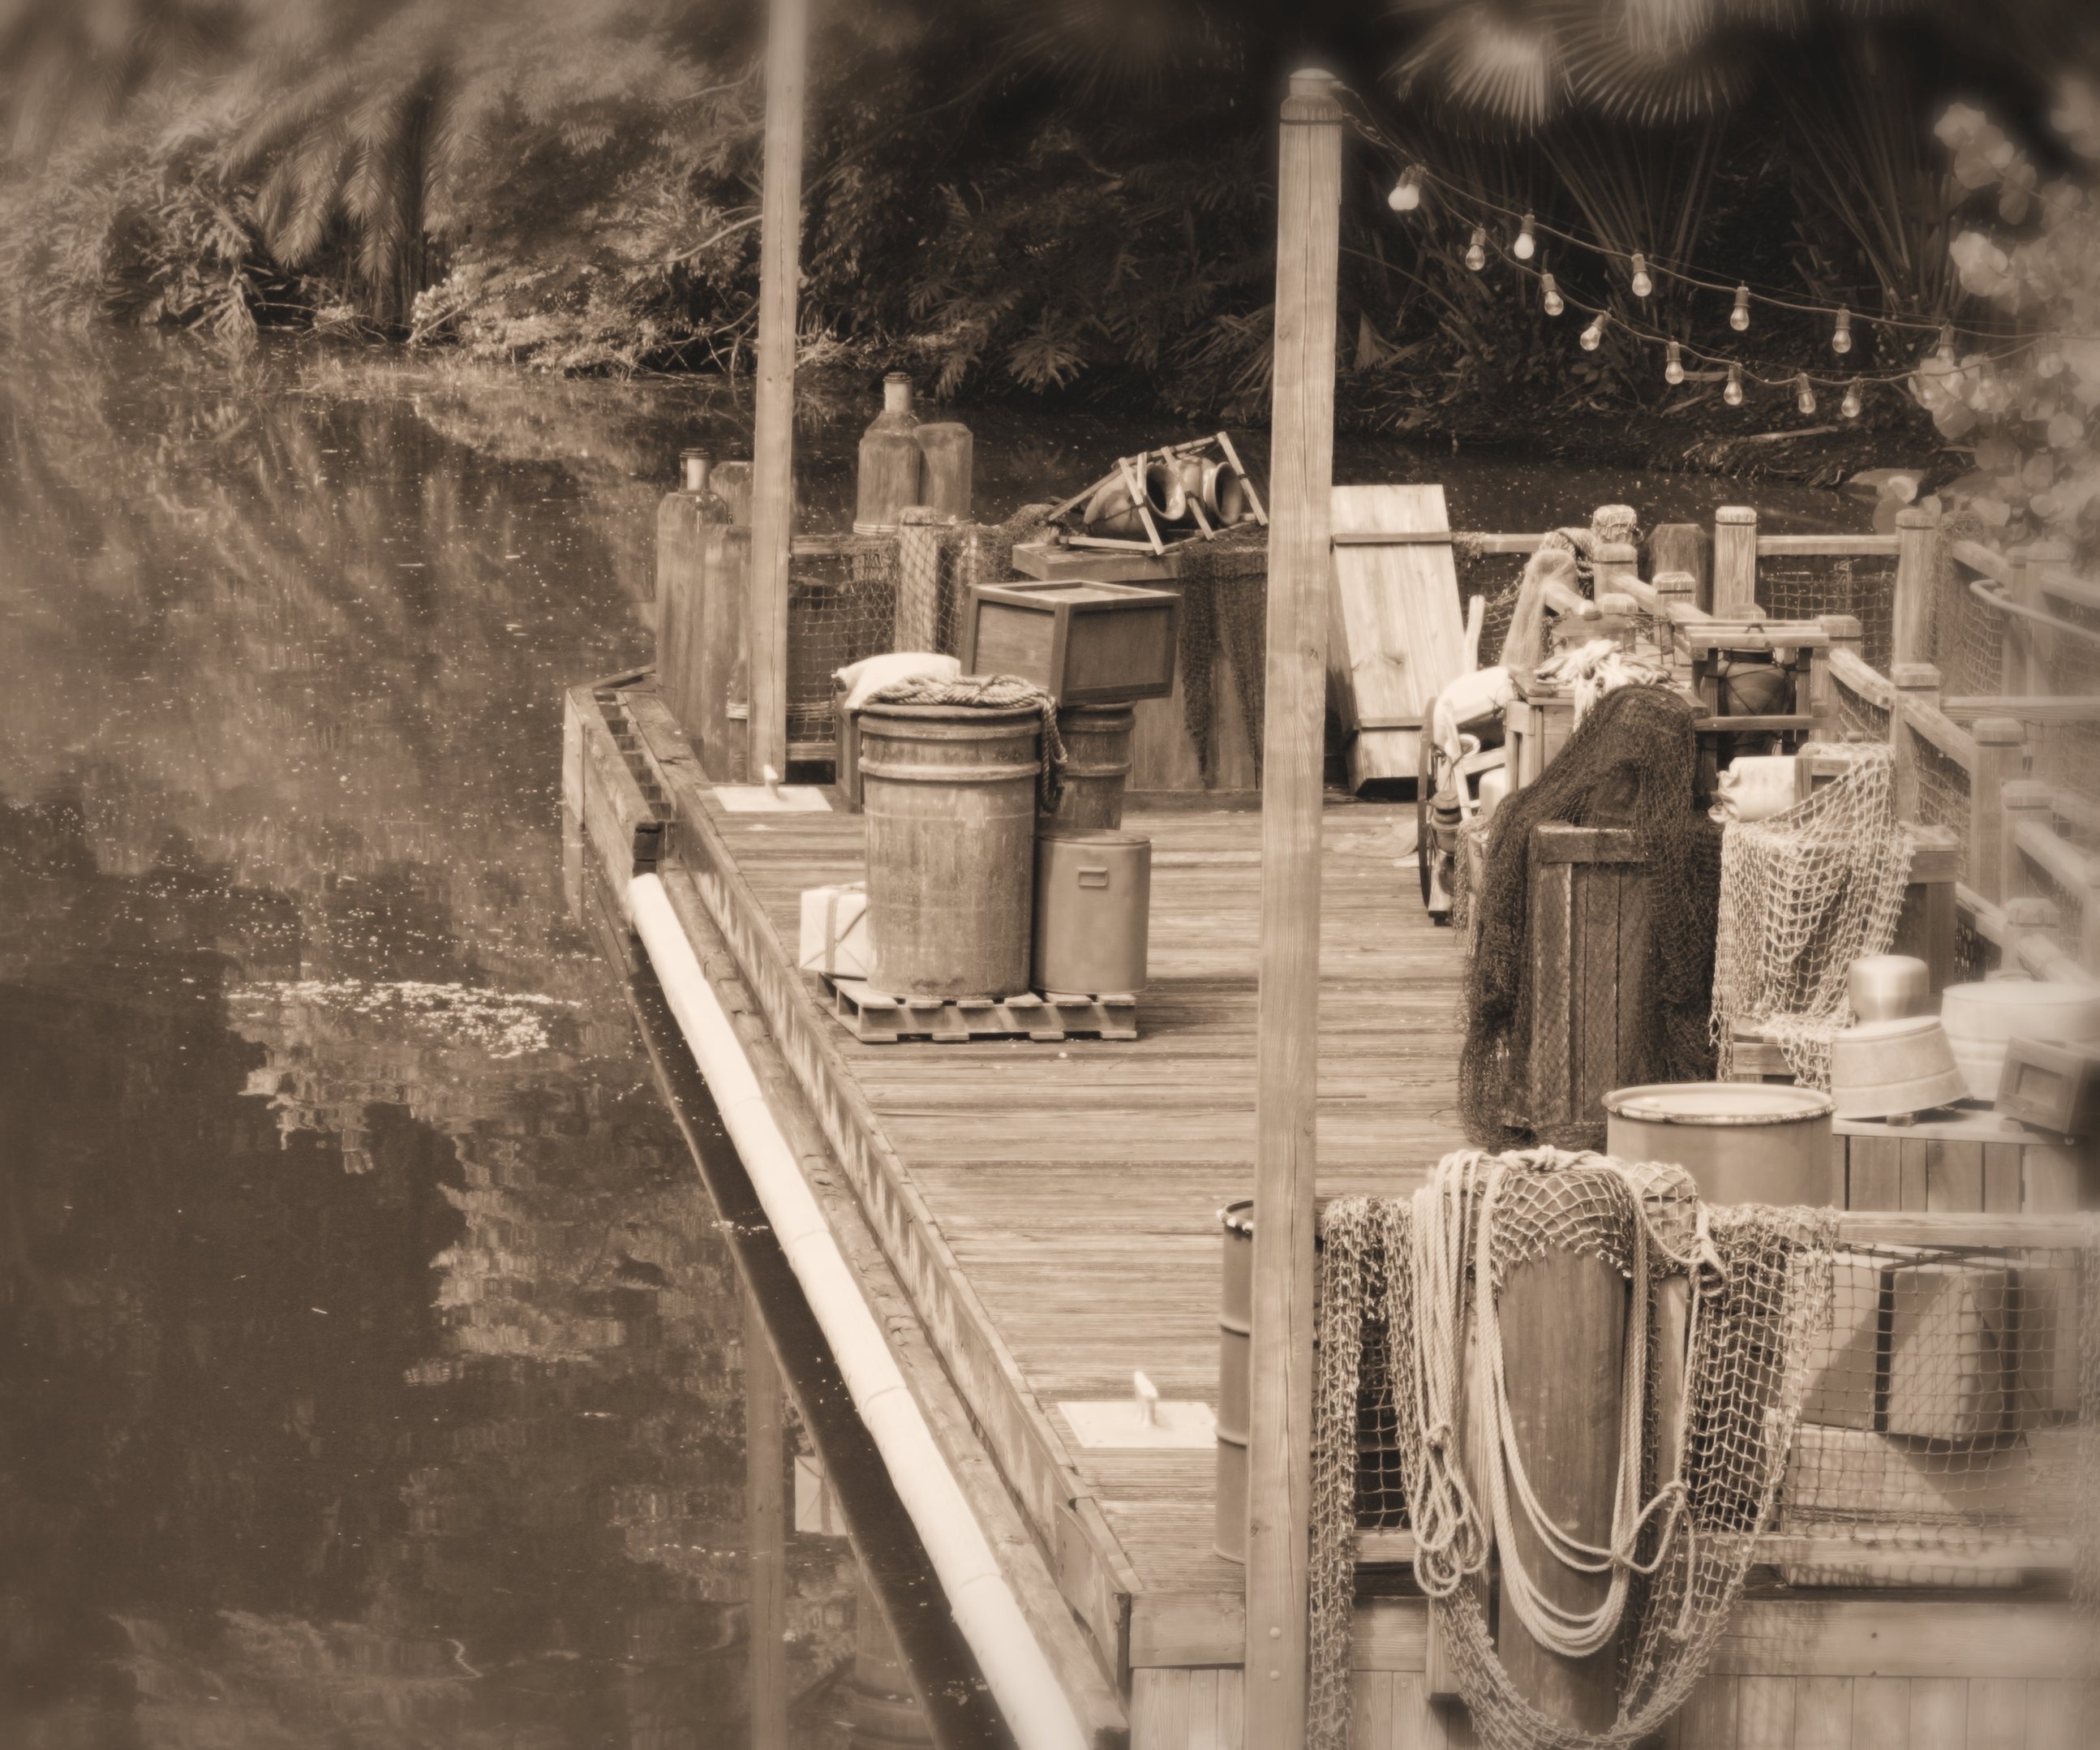
dock, black and white, white, photography, vintage, shore, pier, river, transportation, transport, africa, industrial, business, port, monochrome, sepia, nautical, temple, container, cargo, photograph, history, trade, image, wharf, delivery, goods, export, trading, monochrome photography, ancient history, river dock, trading port